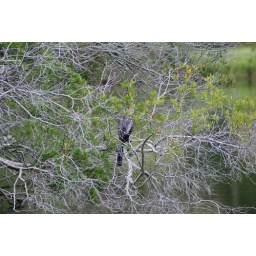
bird in tree